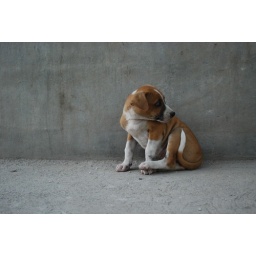
A young puppy that my host family's friends found in El Salvador. Cutest little dog you've ever seen.